Sneakernet

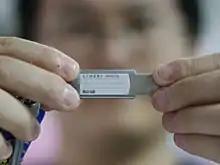
A USB flash drive allows the transfer of data between individuals without use of the Internet.

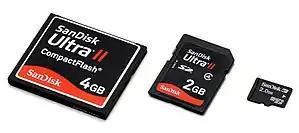
Memory cards are a popular physical medium for transferring files and have become smaller in size as technology has advanced.

Sneakernet, also called sneaker net, is an informal term for the transfer of electronic information by physically moving media such as magnetic tape, floppy disks, optical discs, USB flash drives or external hard drives between computers, rather than transmitting it over a computer network. Sneakernets enable data transfer through physical means and offer a solution in the presence of network connections that lack reliability; however, a consequence of this physical transfer is high latency. The term, a tongue-in-cheek play on "net(work)" as in "Internet" or "Ethernet", refers to walking around in sneakers inside an office as the transport mechanism.